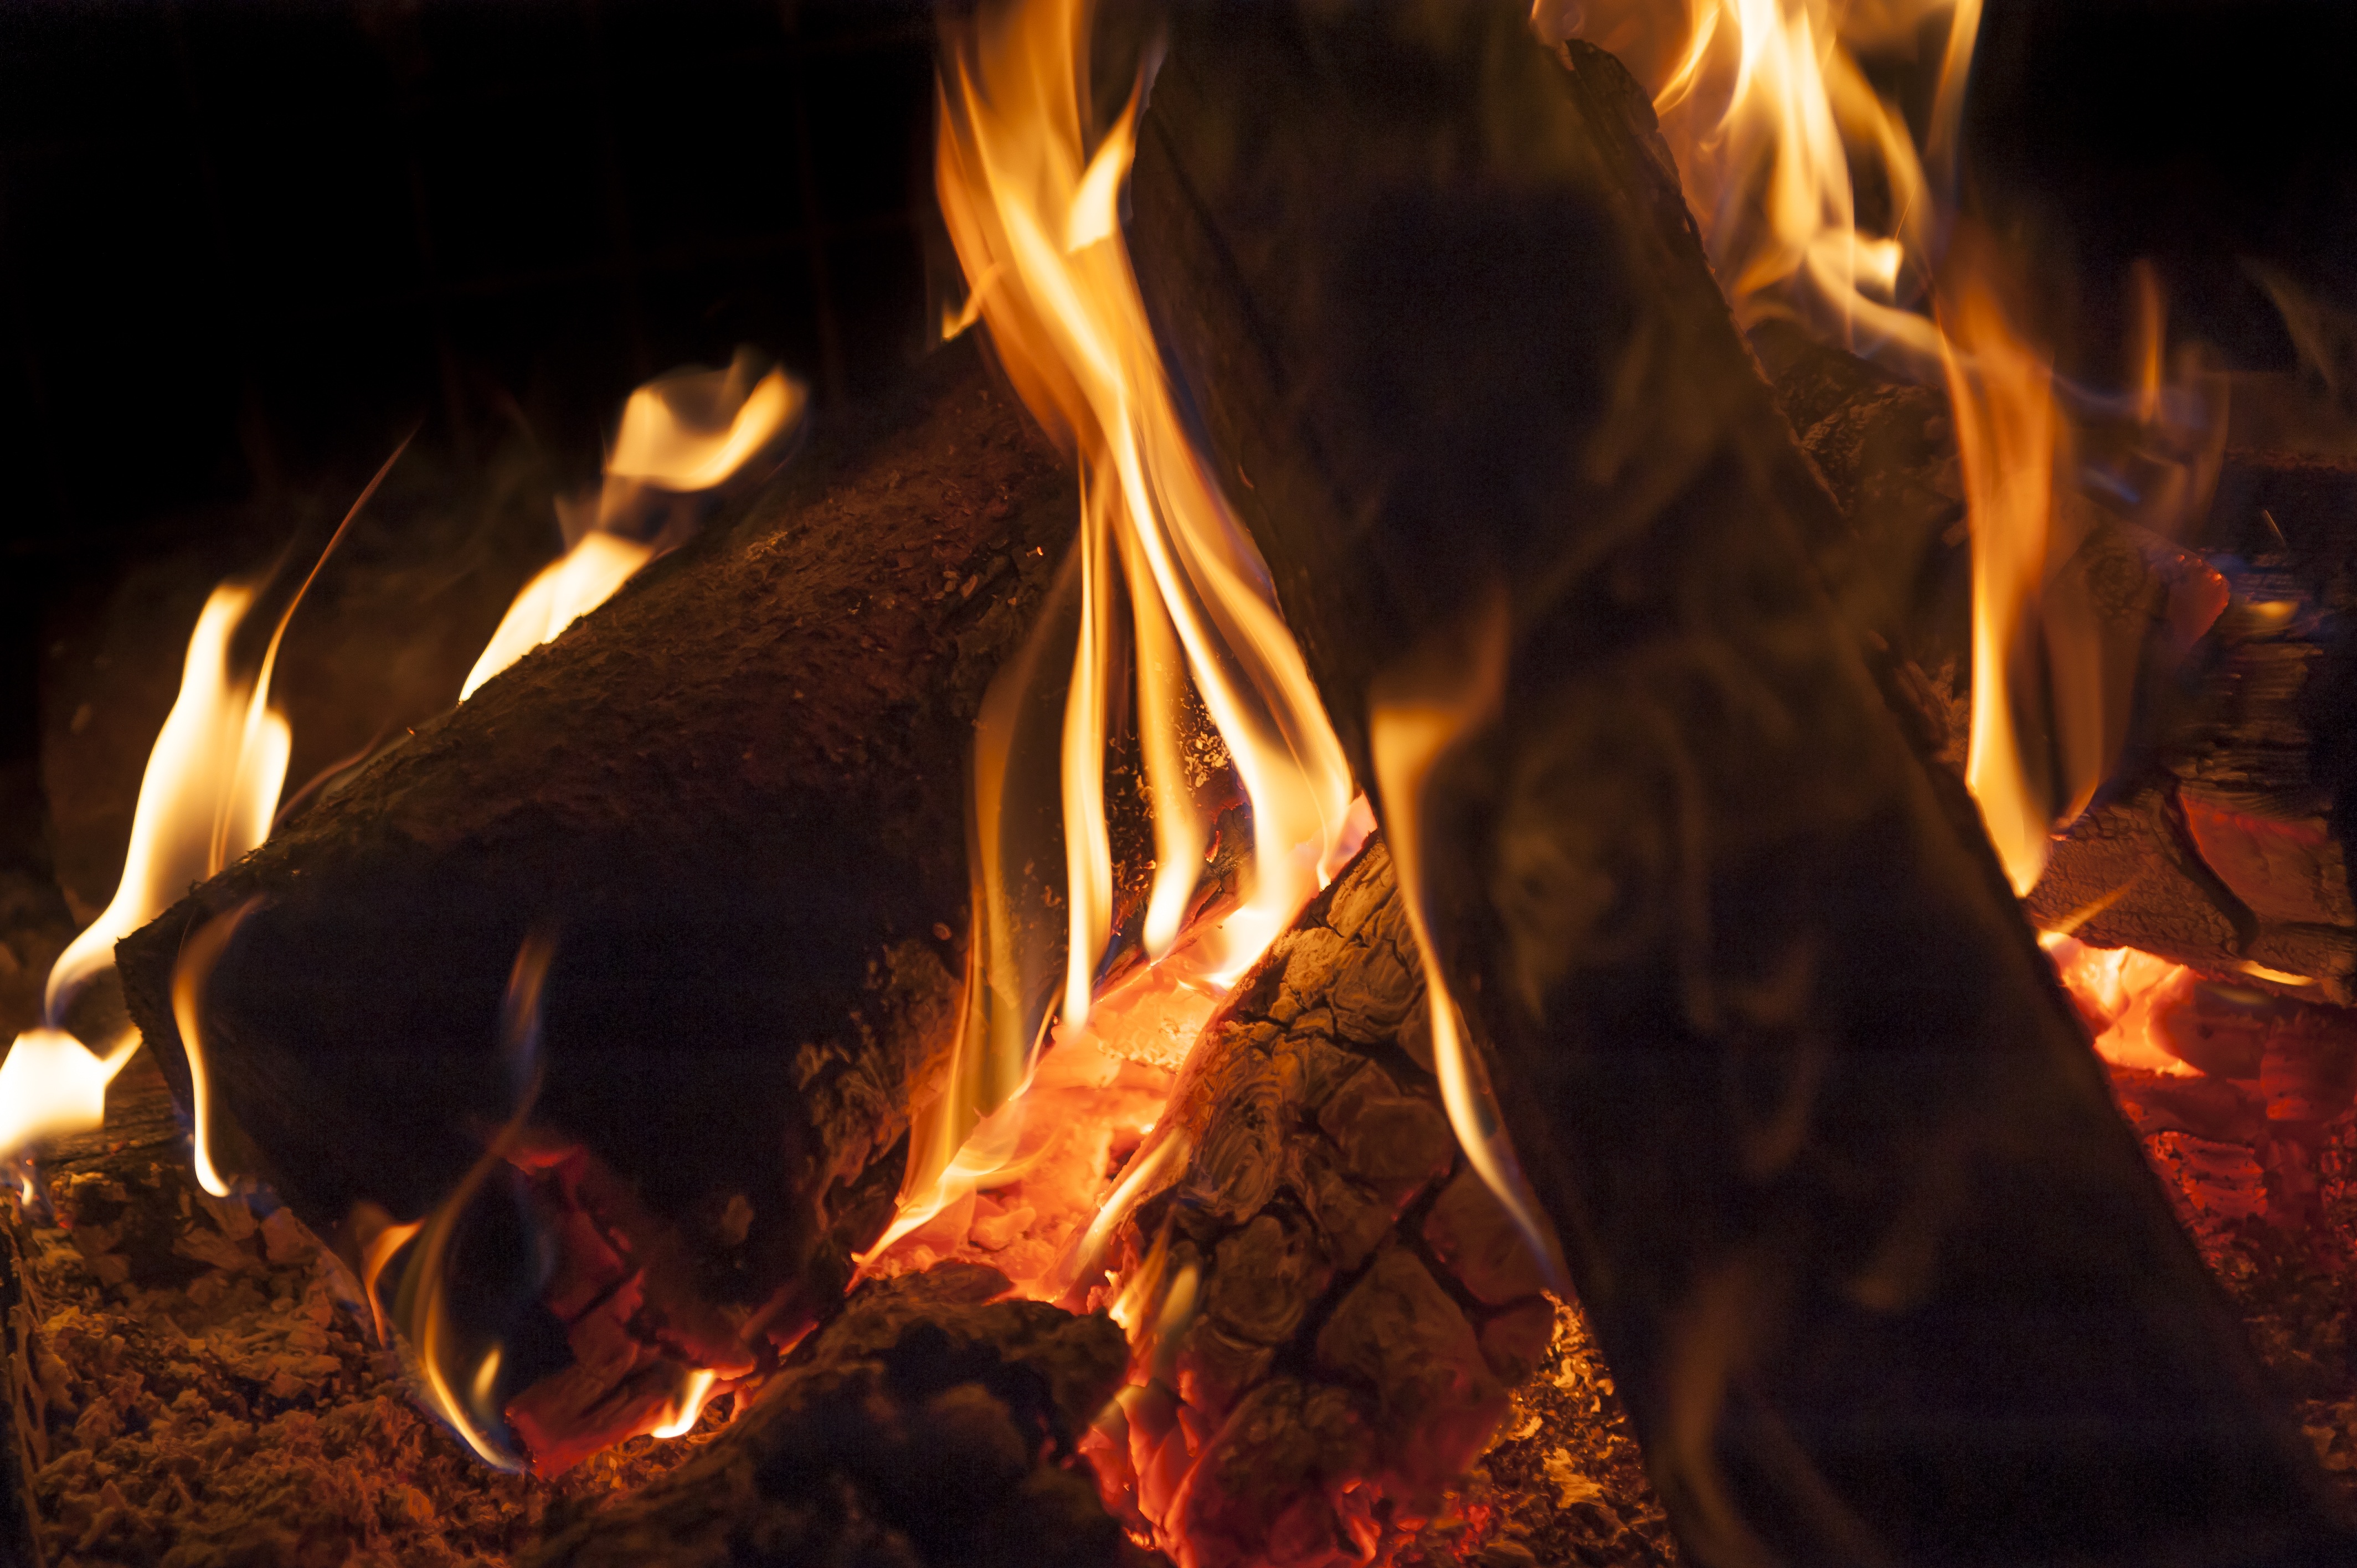
wood, smoke, flame, fire, fireplace, campfire, bonfire, burn, brand, embers, firewood stack, fire basket